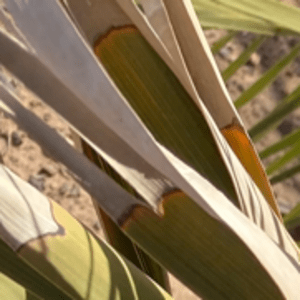
Label: Potassium Deficiency